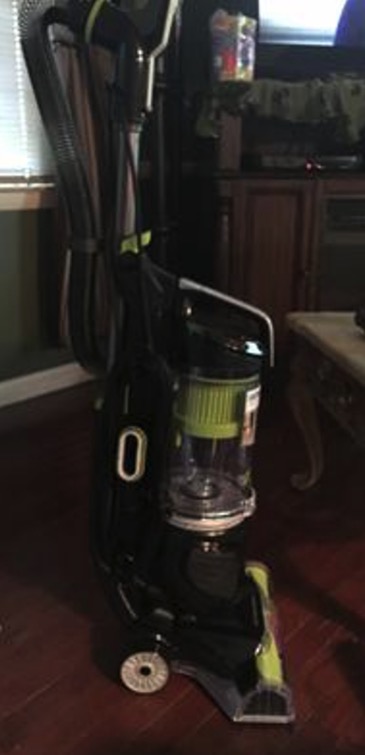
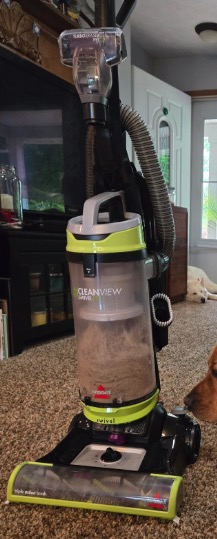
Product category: items_vacuum
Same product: no